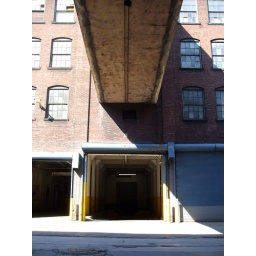
The building next door's loading area, with the bridge above